Neutron monitor

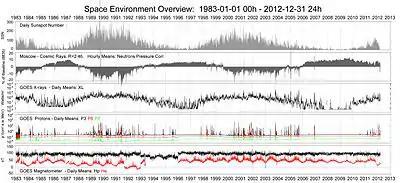
An overview of the space environment shows the relationship between the sunspot cycle and galactic cosmic rays.

In a process termed “solar modulation” the Sun and solar wind alter the intensity and energy spectrum of Galactic cosmic rays that enter the Solar System. When the Sun is active, fewer Galactic cosmic rays reach Earth than during times when the Sun is quiet. For this reason, Galactic cosmic rays follow an 11-year cycle like the Sun, but in the opposite direction: High solar activity corresponds to low cosmic rays, and vice versa.